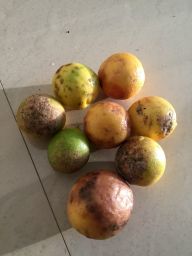
Fruit: Lime
Quality: Bad